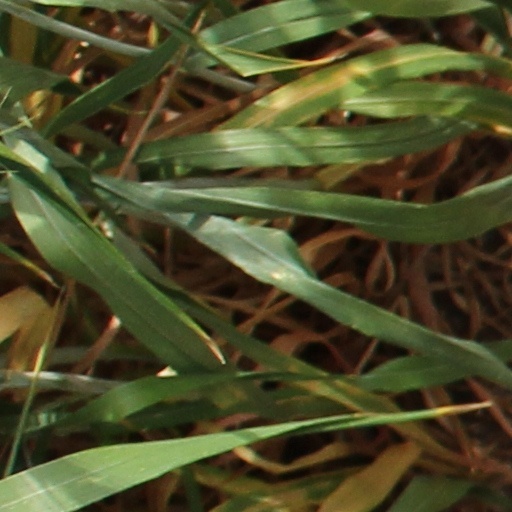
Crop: wheat